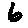
Label: 6